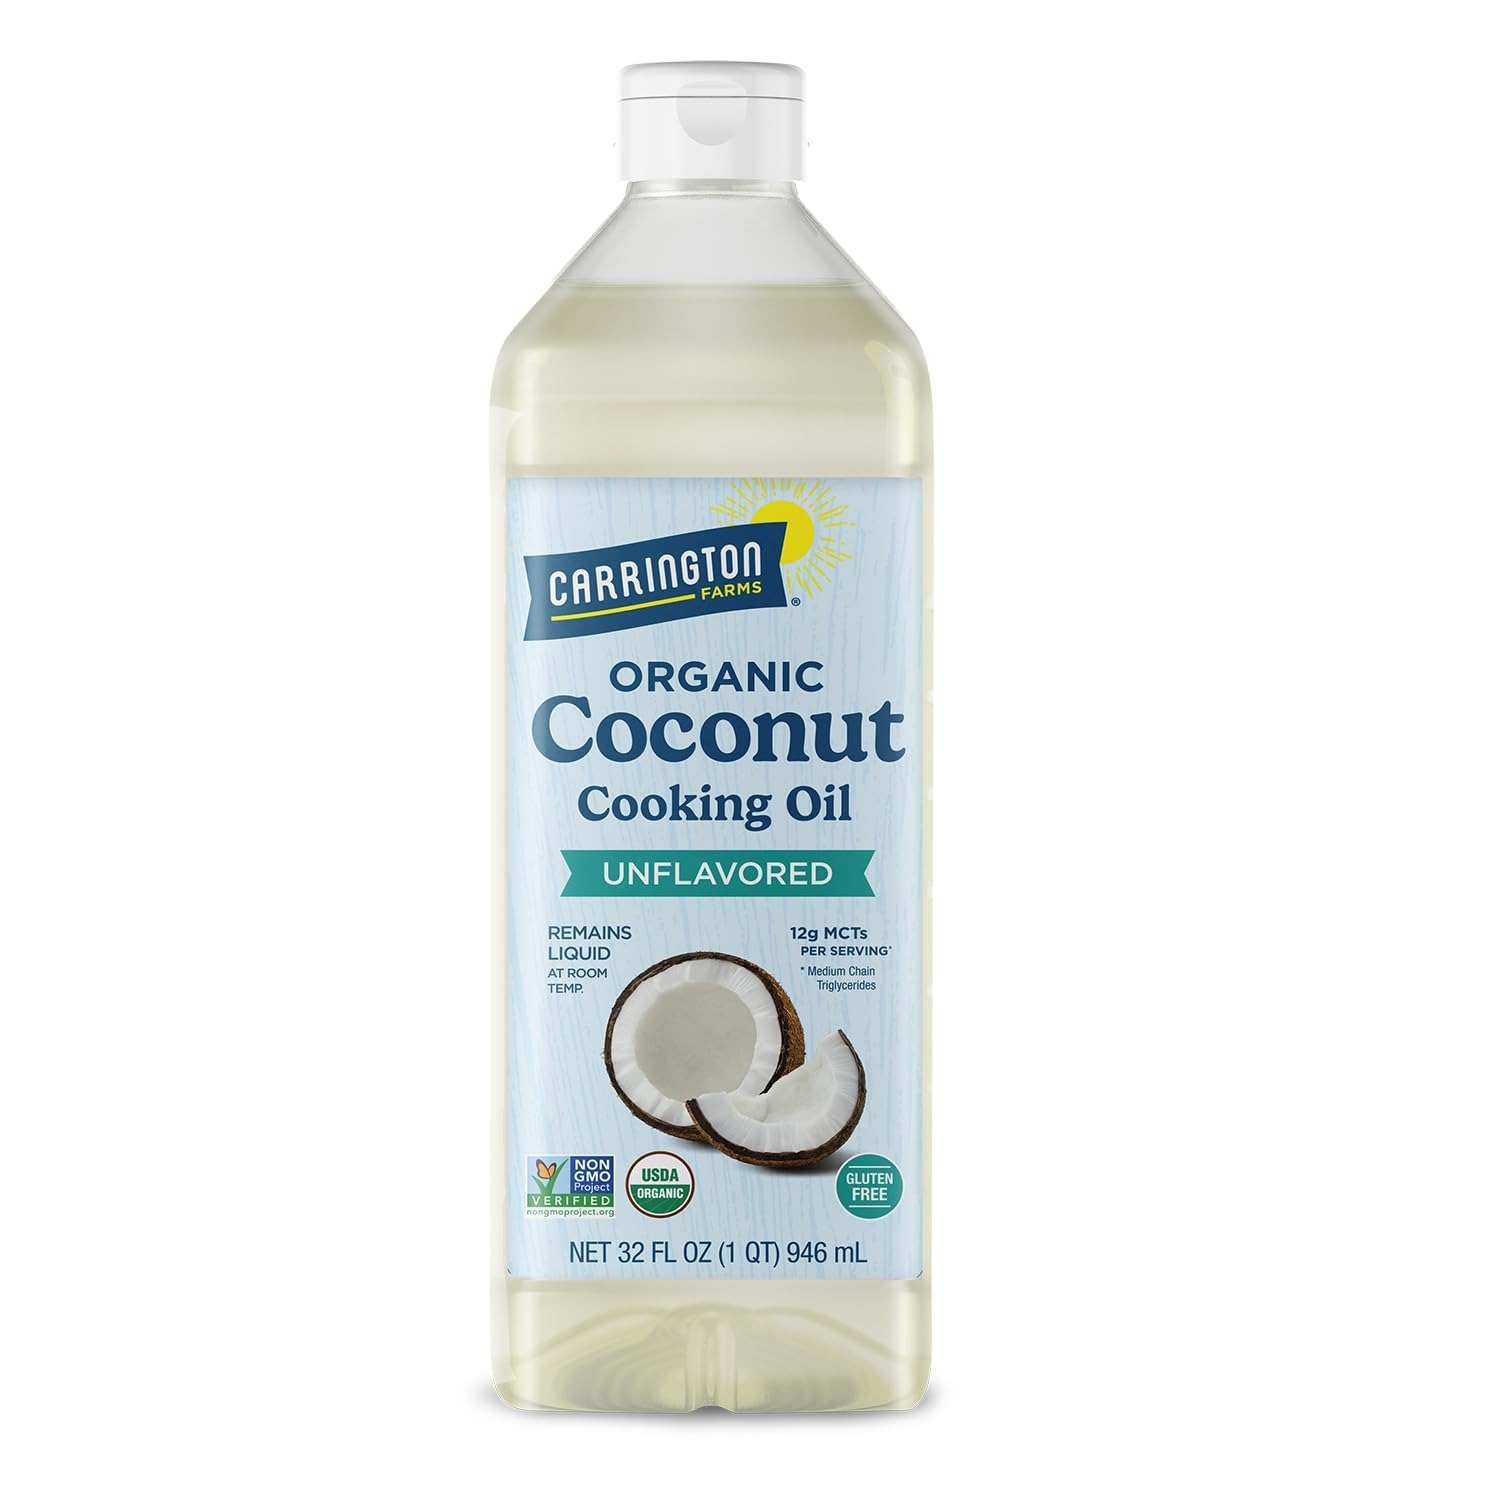
Item Name: Carrington Farms gluten free, hexane free, NON-GMO, free of hydrogenated and trans fats in a BPA free bottle, liquid coconut cooking oil, unflavored, 32 Fl Oz
Bullet Point 1: COOKING OIL ALTERNATIVE - Carrington Farms liquid coconut cooking oil is a great alternative to traditional oils such as vegetable, olive, canola, and corn oil. This oil is naturally rich in Medium Chain Triglycerides (MCT) which is efficiently utilized by the body for energy production and helps aid in calorie burning. Our liquid coconut oil is high in monounsaturated fats which are the good and necessary fats needed in all diets.
Bullet Point 2: INCREDIBLE QUALITY - Our gluten free, hexane free, and NON-GMO Project Verified Organic liquid coconut oil is free of hydrogenated and trans fats and comes in a BPA free bottle. Carrington Farms coconut cooking oil remains liquid at room temperature and retains all the benefits of traditional coconut oil but does not have the flavor or odor of coconuts.
Bullet Point 3: NUTRIENT DENSE - Carrington Farms Organic liquid coconut oil has five times more calorie burning Medium Chain Triglycerides (MCT) than traditional virgin coconut oil.
Bullet Point 4: HIGH SMOKE POINT- This means our liquid coconut cooking oil is perfect for cooking, sauteing, and baking because it burns at a higher temperature than traditional olive oils. Great for medium to high heat cooking.
Bullet Point 5: GIVE BACK - Your purchase will help feed kids lunch three days a week through our Carrington Cares program. These children are a part of the local communities where we source our NON-GMO Project Verified liquid coconut oil.
Value: 32.0
Unit: Fl Oz

Price: 16.2